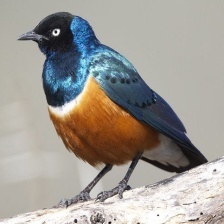
Species: SUPERB STARLING
Scientific name: LAMPROTORNIS SUPERBUS